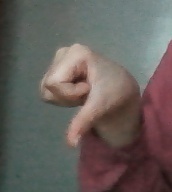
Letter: waw